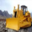
Label: tractor